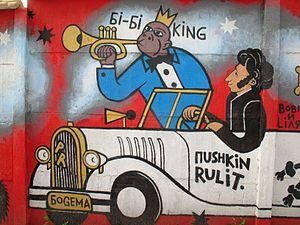
Aleksandr Pushkin et B.B.King représentés en graffiti. Kharkov, 2008.
B.B. King, de son vrai nom Riley B. King, né le 16 septembre 1925 à Itta Bena, dans le Mississippi aux États-Unis et mort le 14 mai 2015 à Las Vegas, était un guitariste, compositeur et chanteur de blues américain. Il est considéré comme l'un des meilleurs musiciens de blues, et a eu une influence considérable sur de nombreux guitaristes.